Abdullah Elyasa Süme

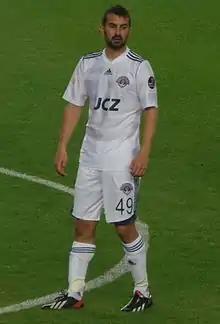

Abdullah Elyasa Süme (born 13 August 1983) is a Turkish retired footballer. He most recently worked as the sporting director of Gaziantepspor.